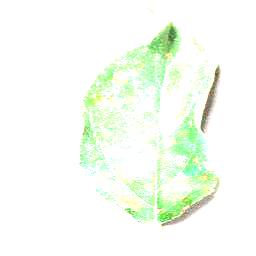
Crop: apple
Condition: cedar_rust